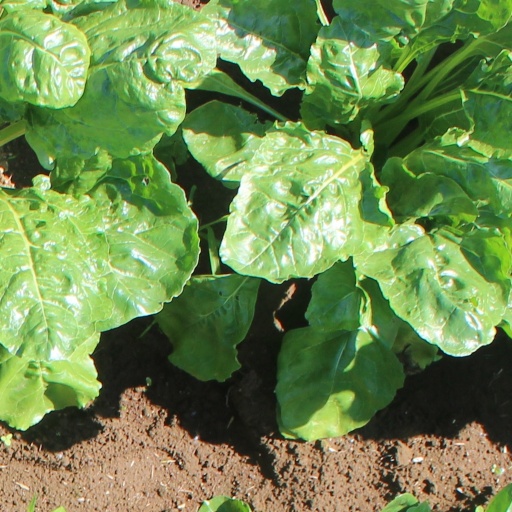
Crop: sugar beet